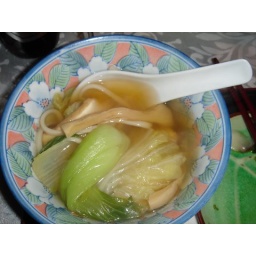
sorry, but i neglected to take a picture of it in the clay pot that it was delivered to the table in.